Birmingham, Alabama

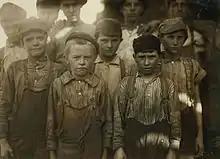
Child labor at Avondale Mills in Birmingham, 1910, photo by Lewis Hine

The Birmingham area was historically part of the territory of the Muscogee Confederacy. The most prominent Indigenous settlement in the area in the 19th century was the Upper Creek community of , meaning "Crazy Town" in Muscogee, located in present-day Indian Springs Village.